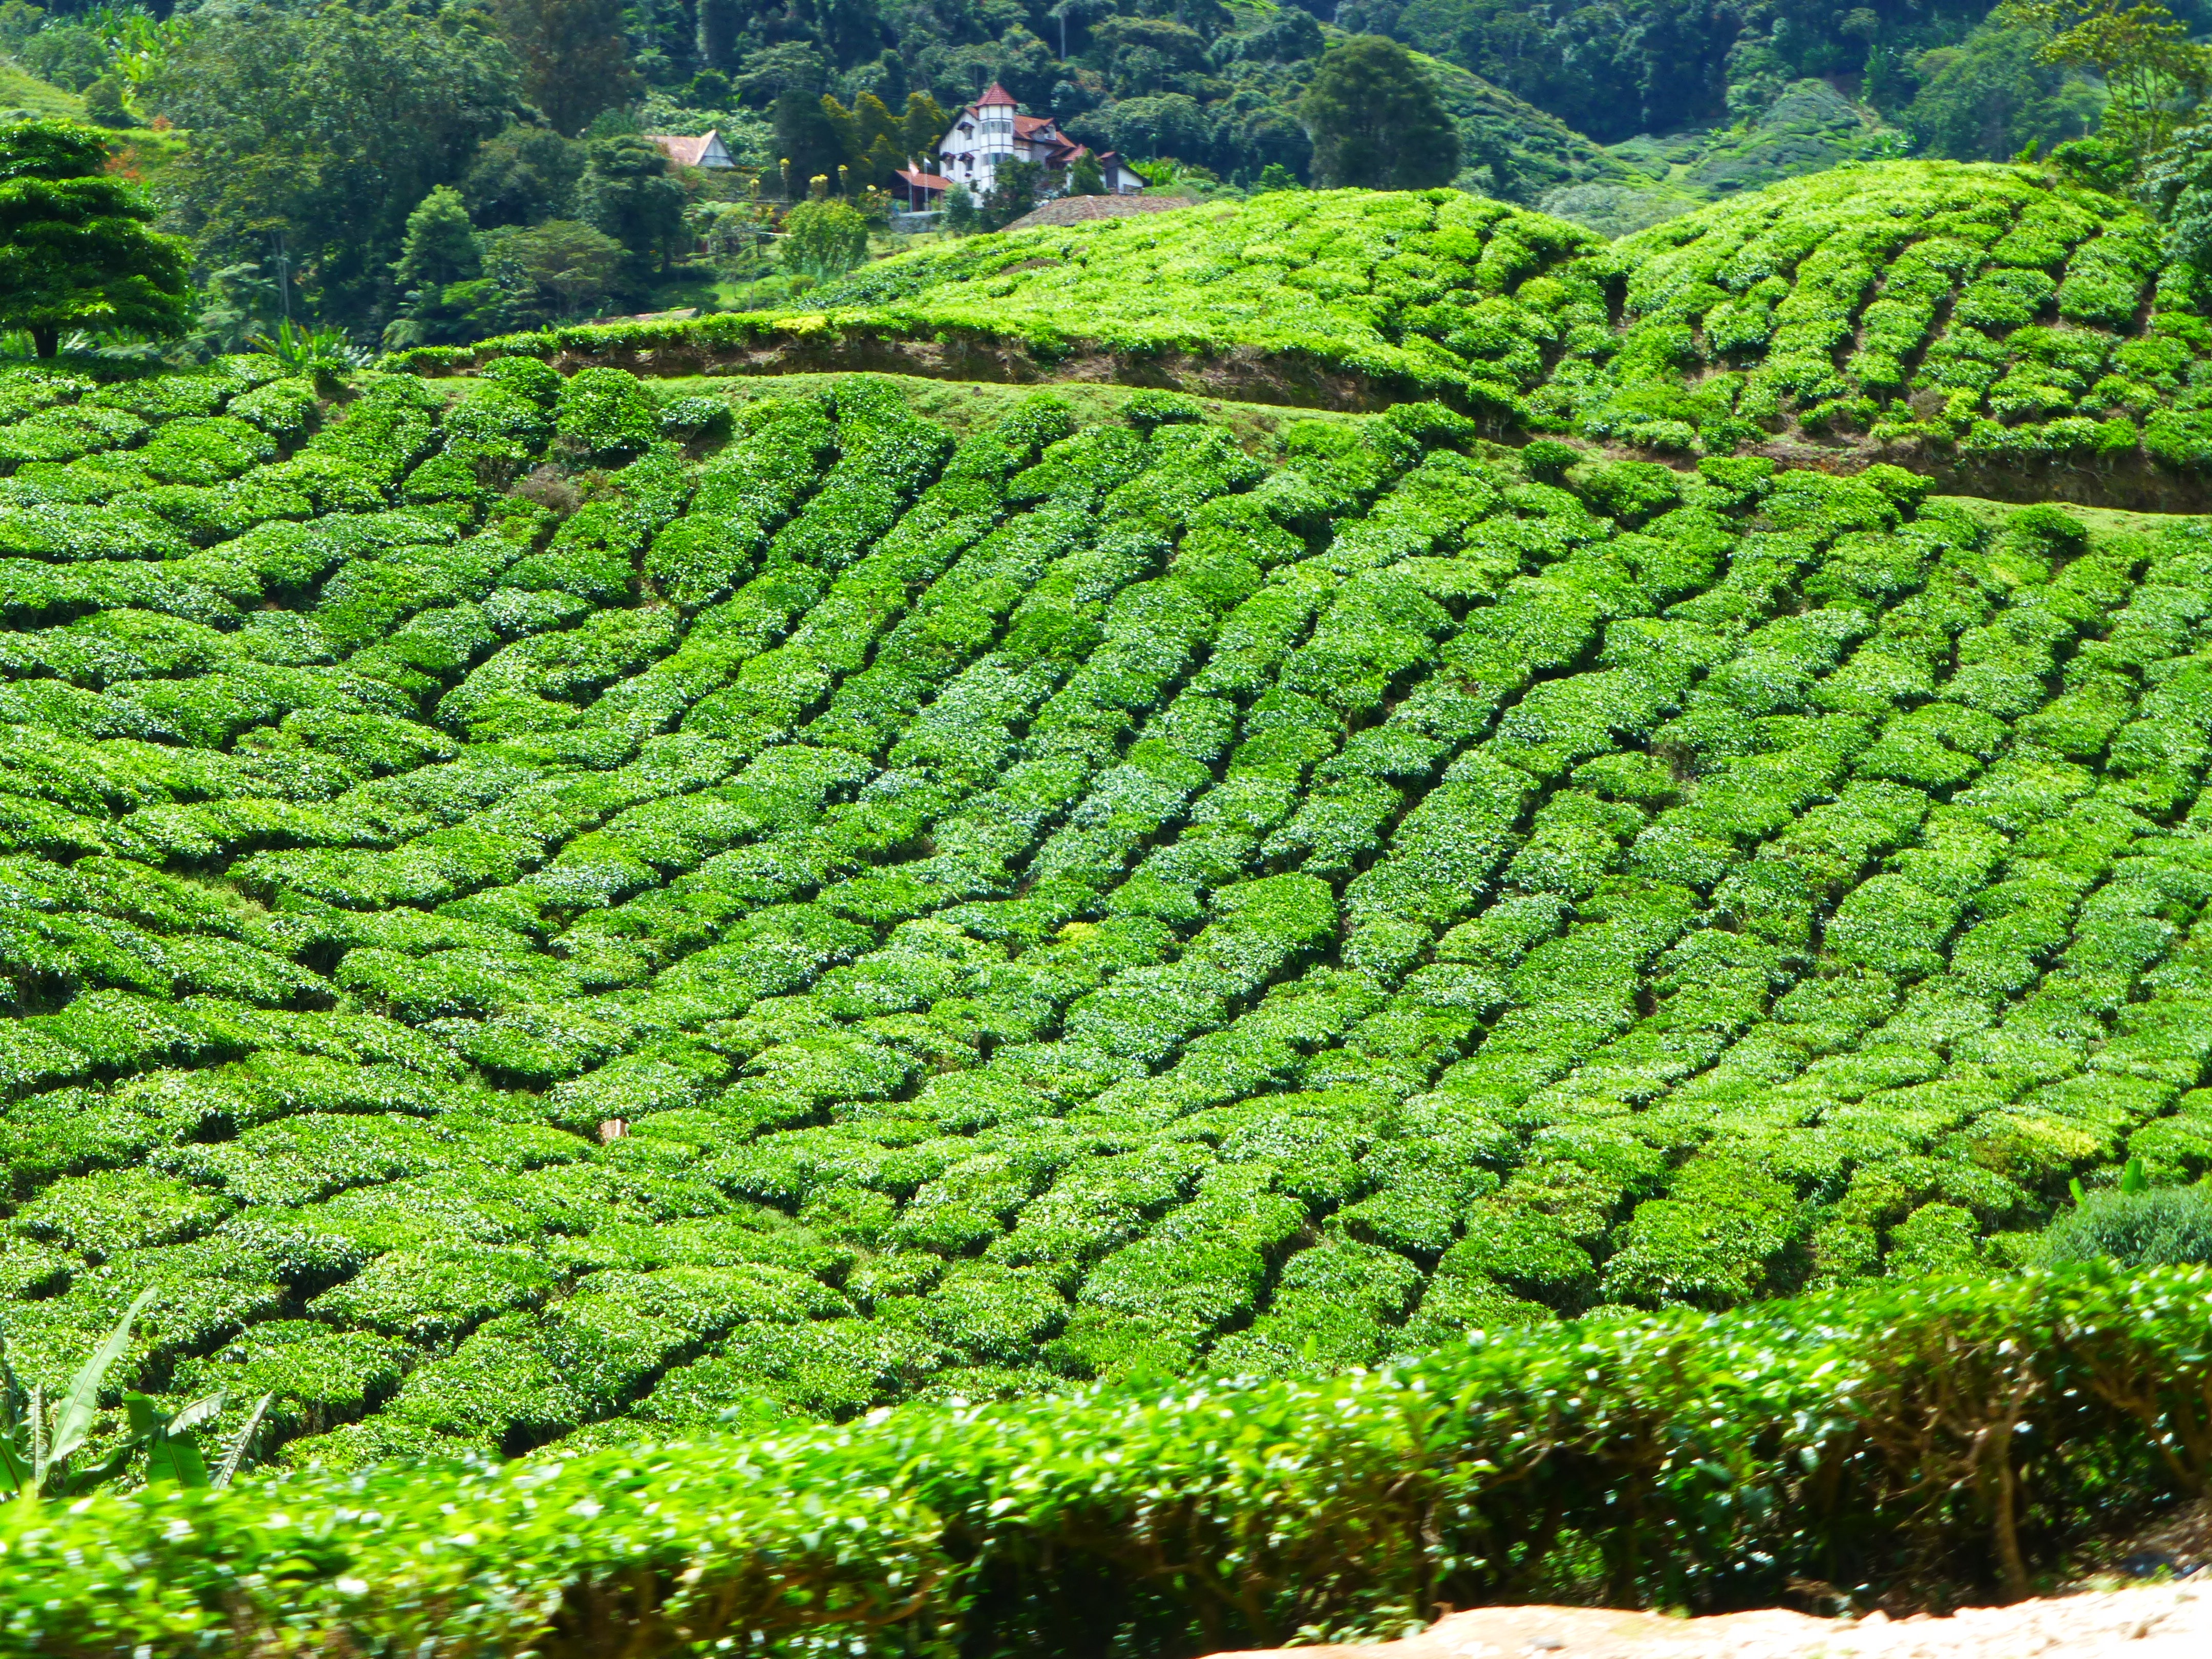
field, tea, flower, green, produce, soil, agriculture, shrub, plantation, malaysia, cameron, tea plant